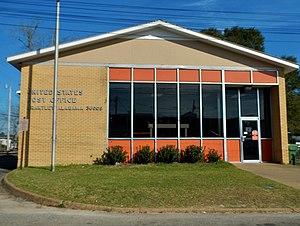
Brantley est une ville du comté de Crenshaw, dans l'État de l'Alabama, aux États-Unis. En 2007, sa population était de 915 habitants.